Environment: real
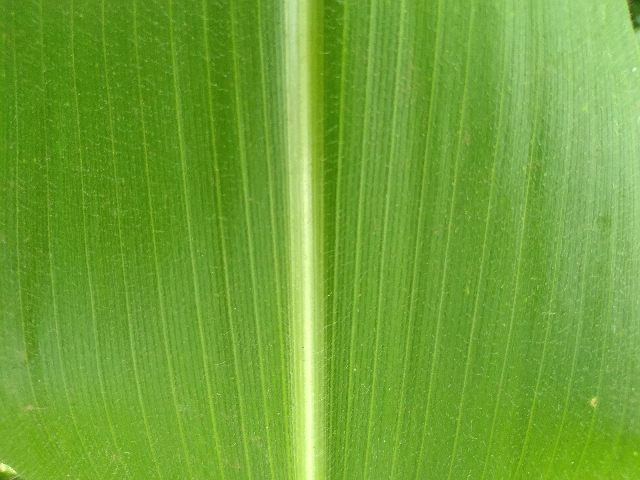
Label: healthy